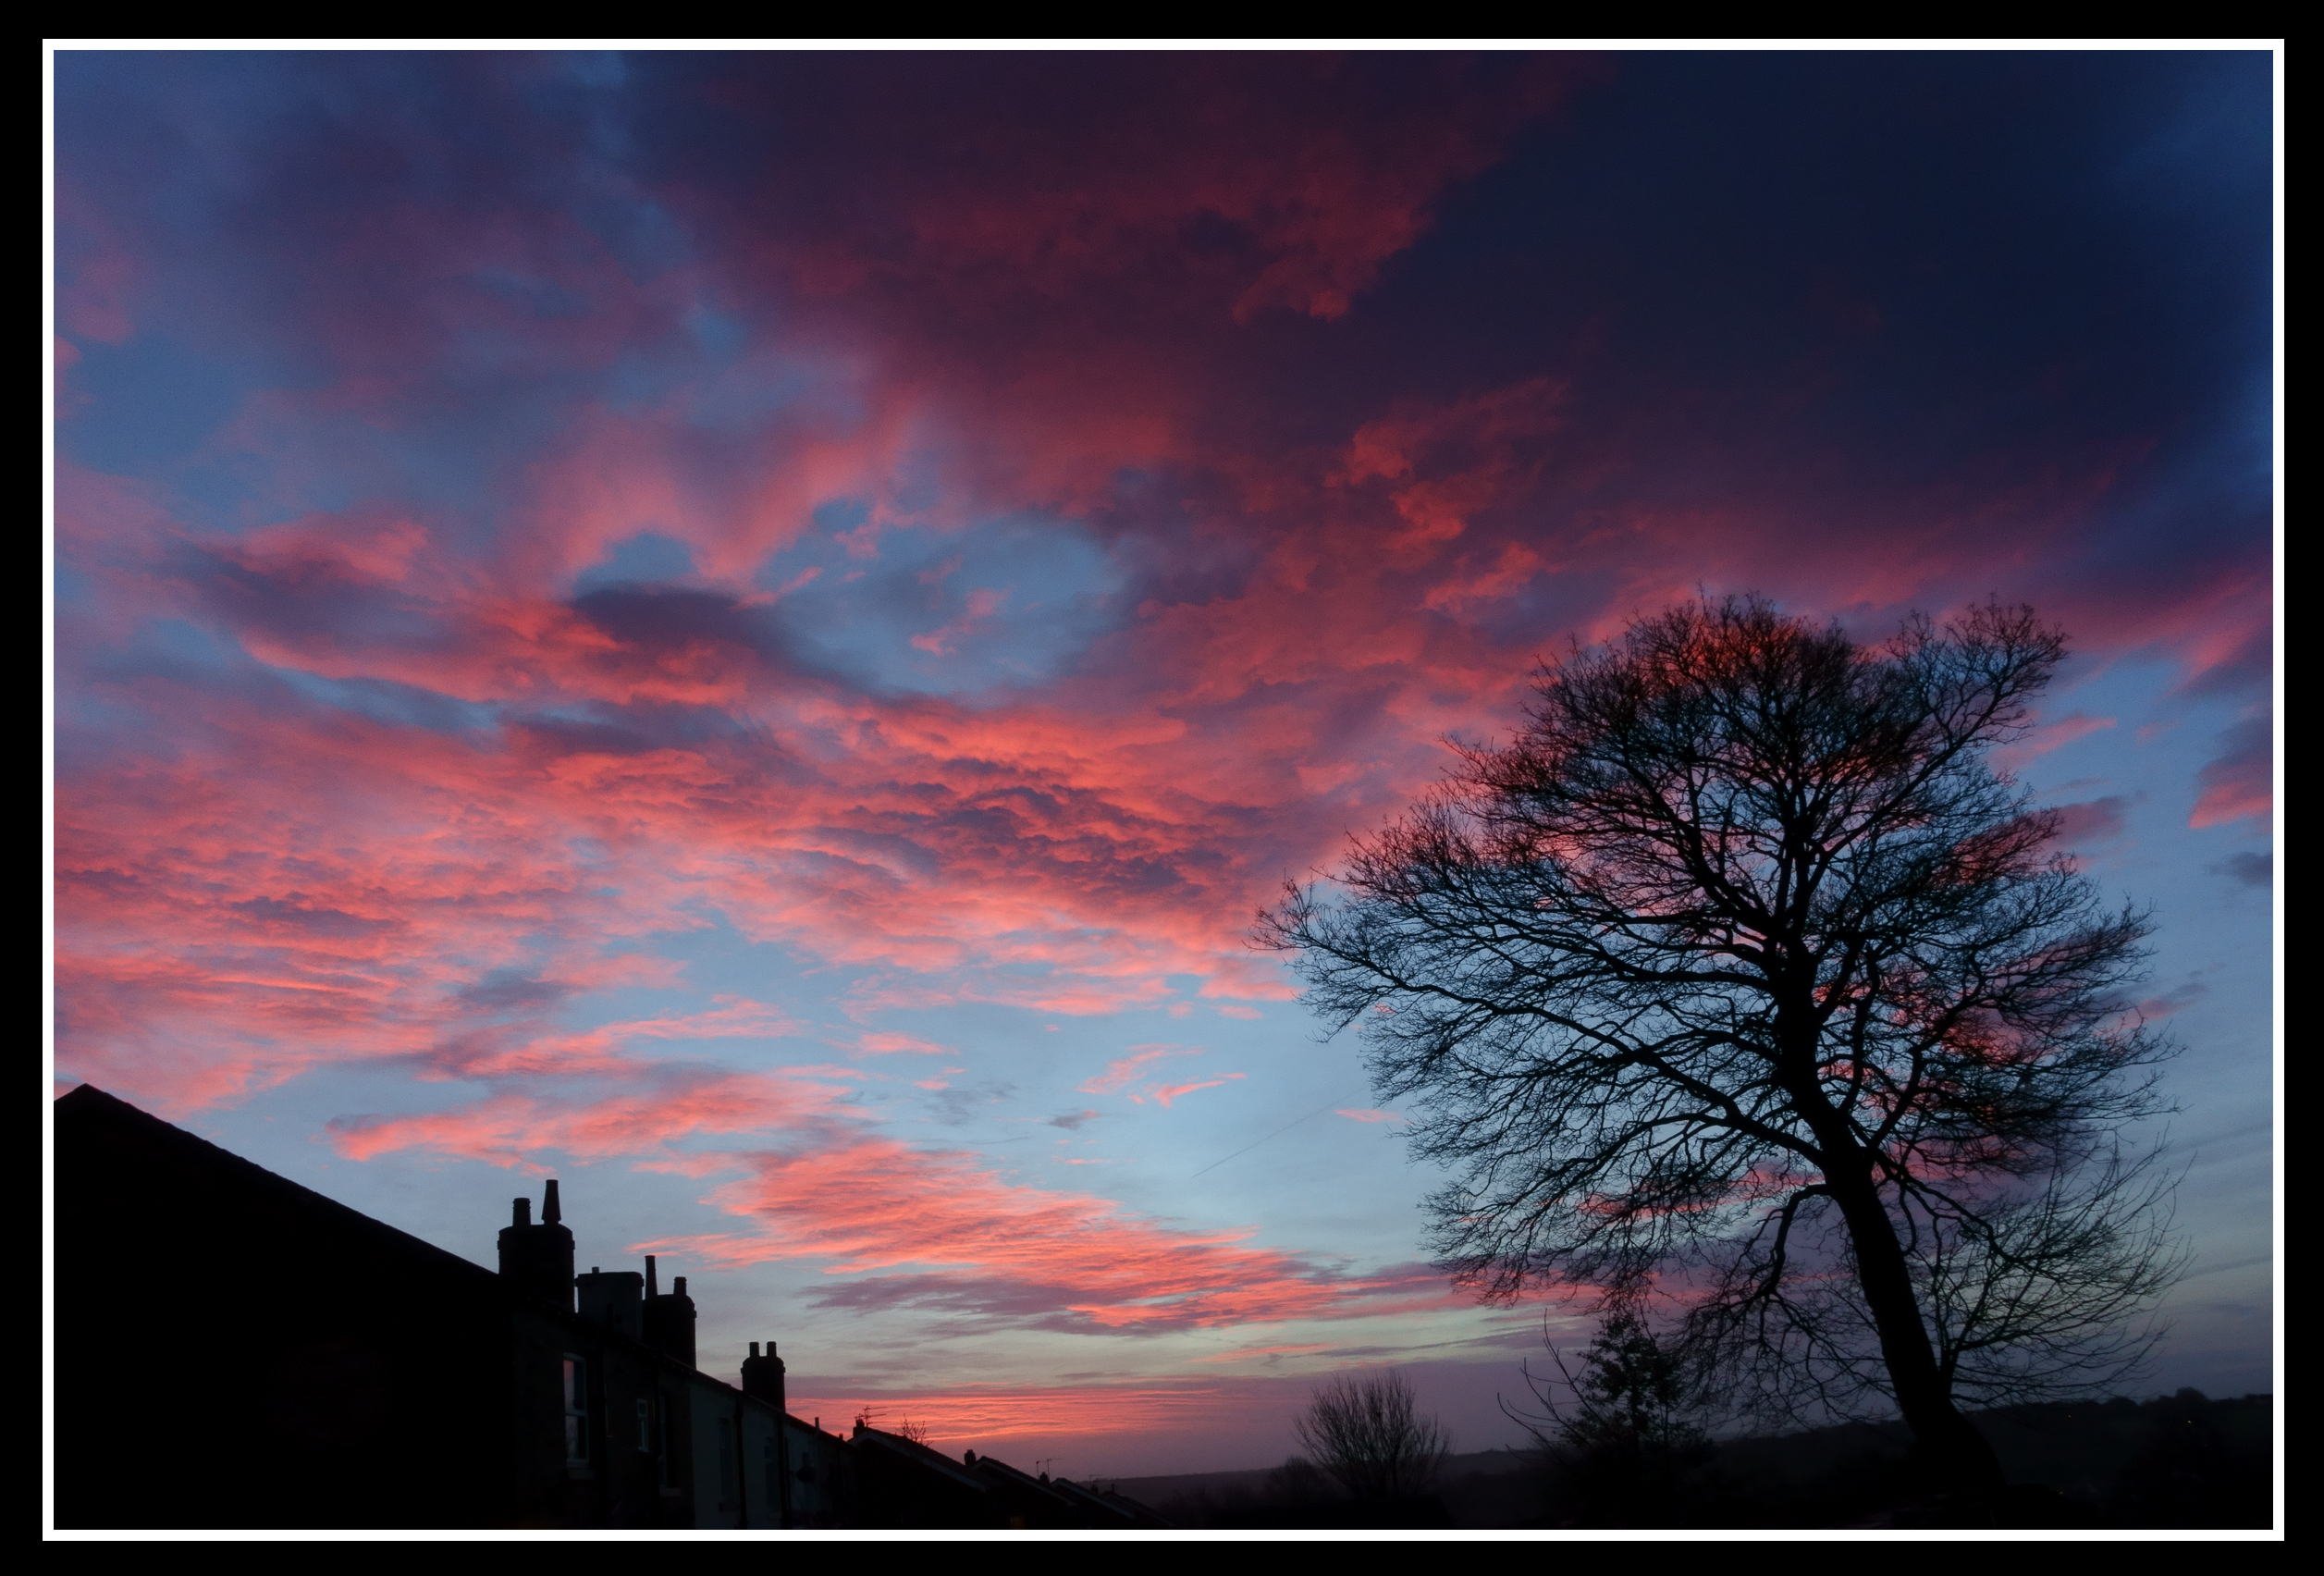
tree, horizon, silhouette, cloud, sky, sunshine, sun, sunrise, sunset, morning, dawn, atmosphere, dusk, evening, orange, red, blue, pink, skies, clouds, am, sony, wakefield, early, w, afterglow, red sky at morning